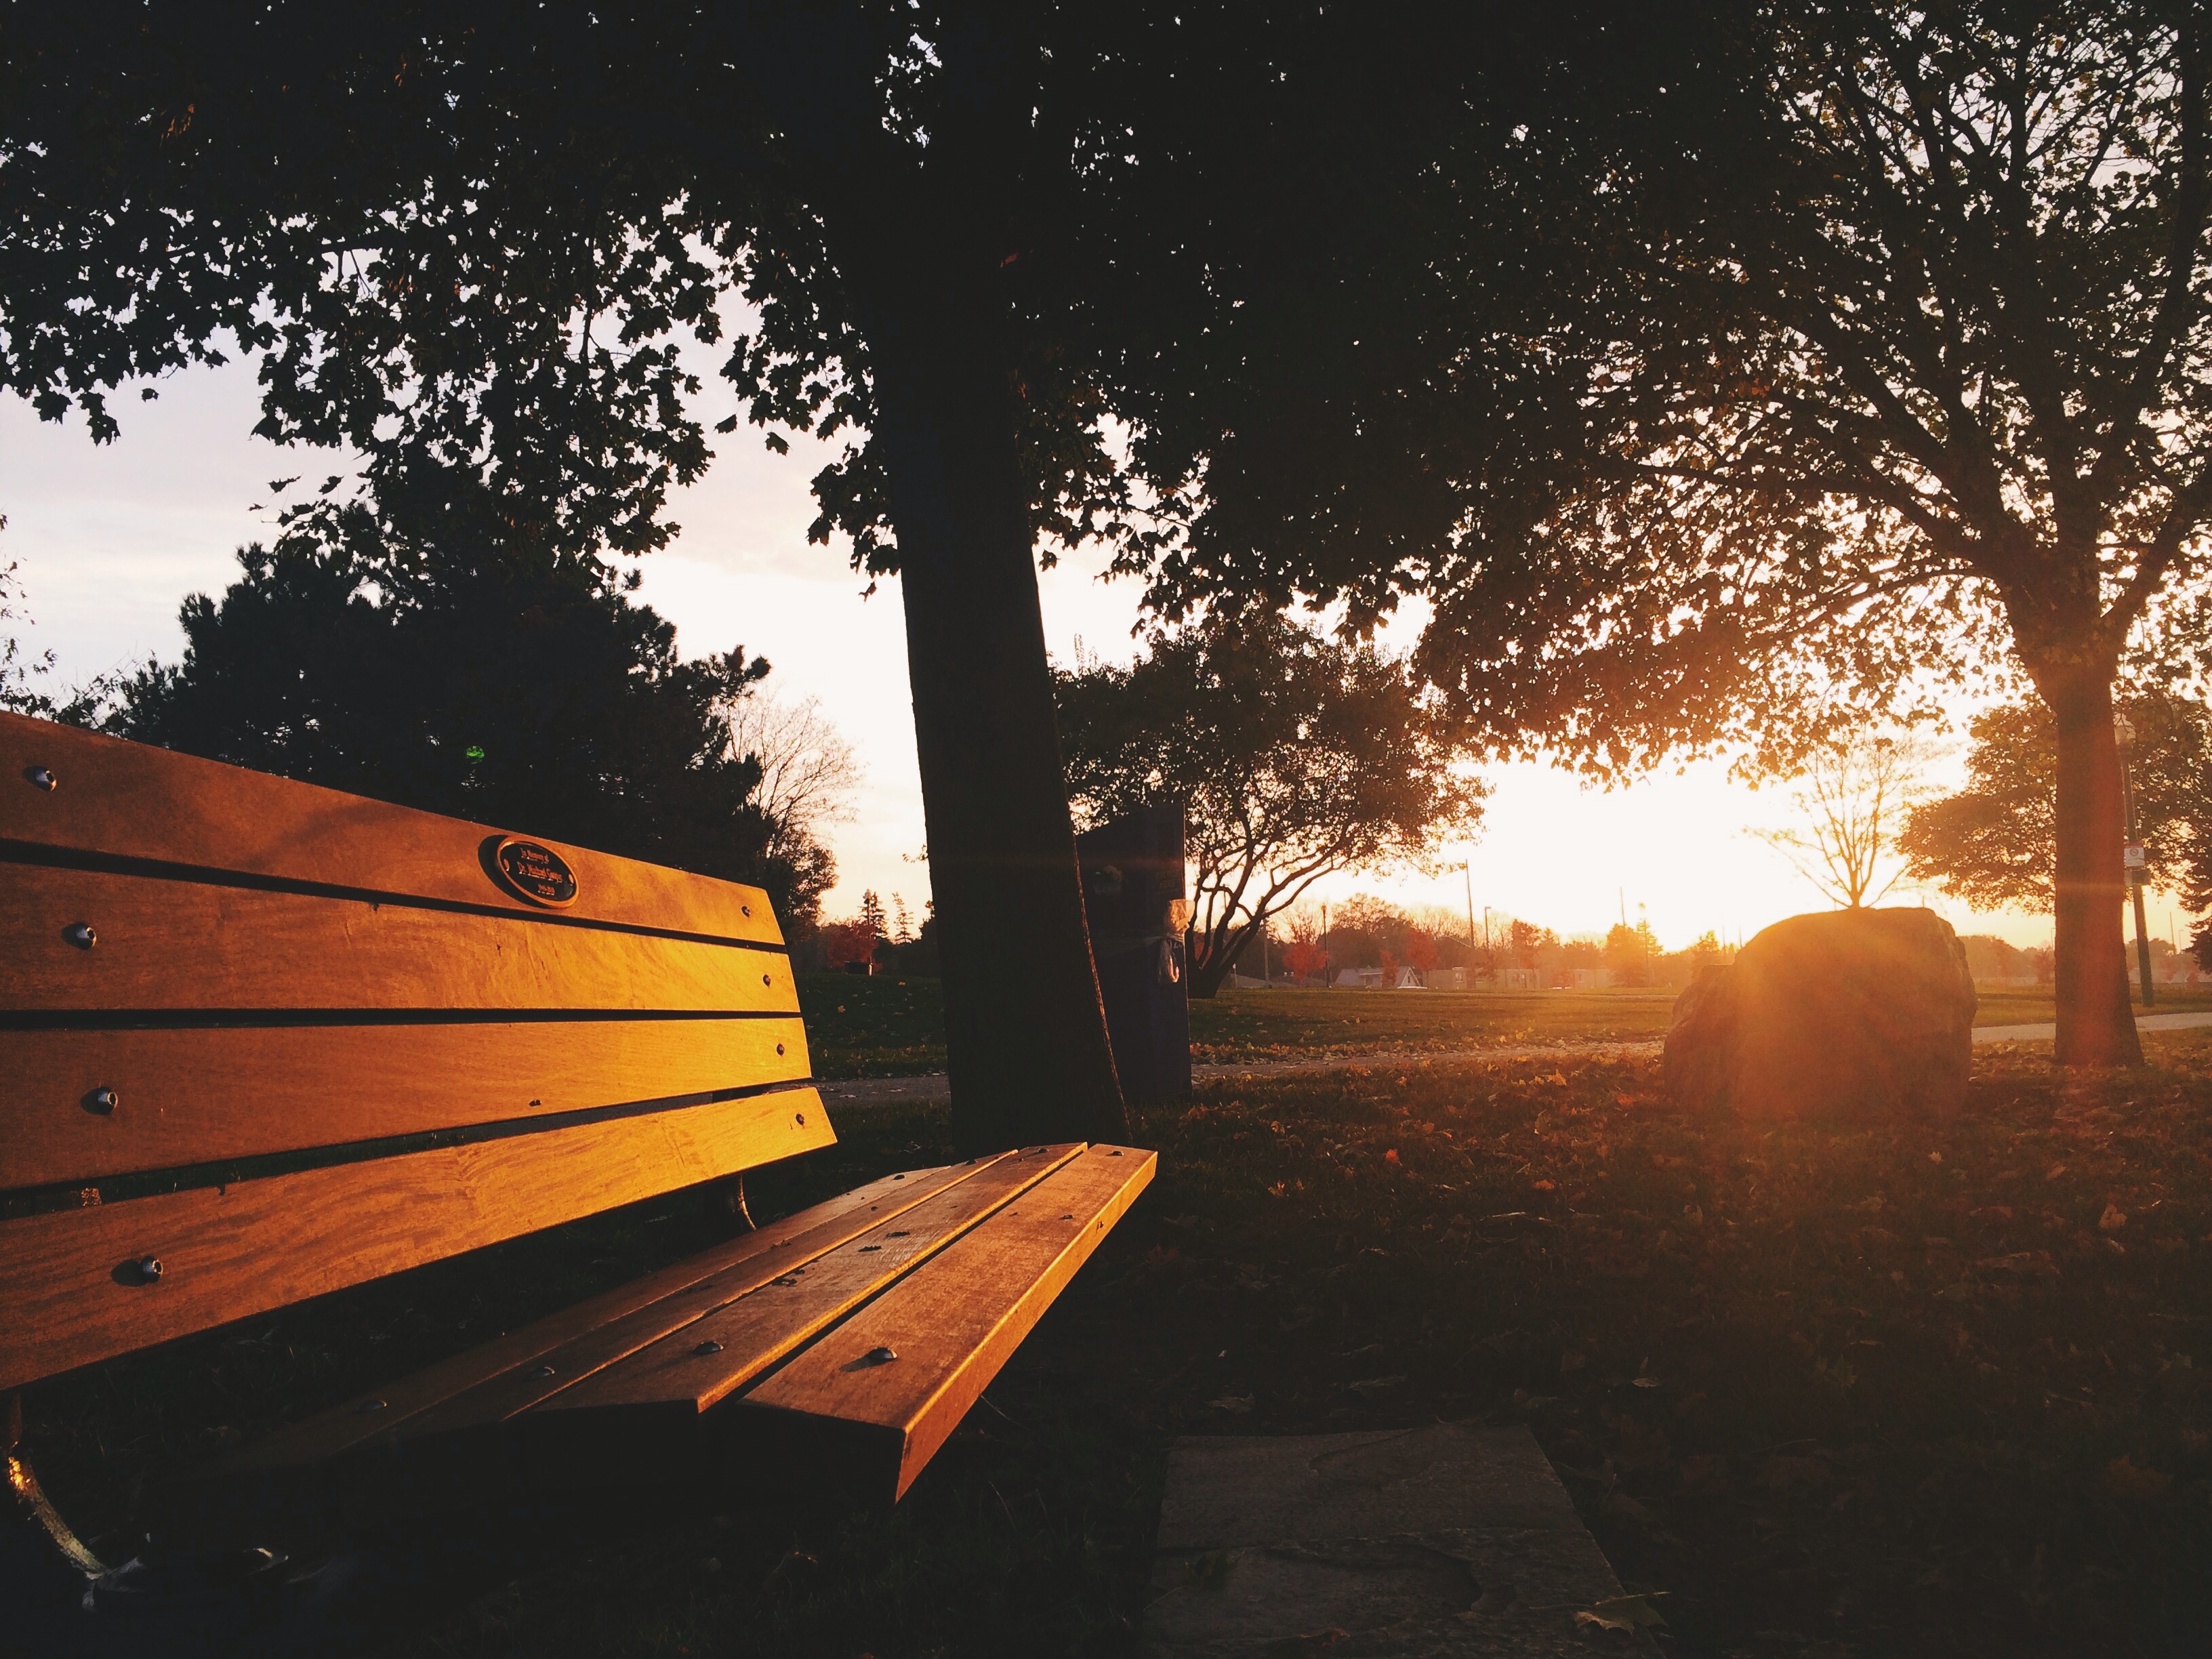
tree, light, sun, sunrise, sunset, night, sunlight, morning, leaf, dawn, dusk, evening, reflection, autumn, darkness